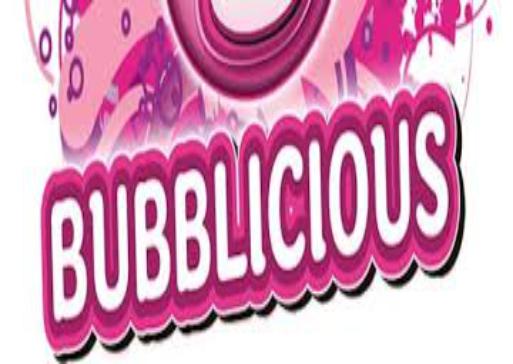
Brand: Bubblicious
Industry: Food